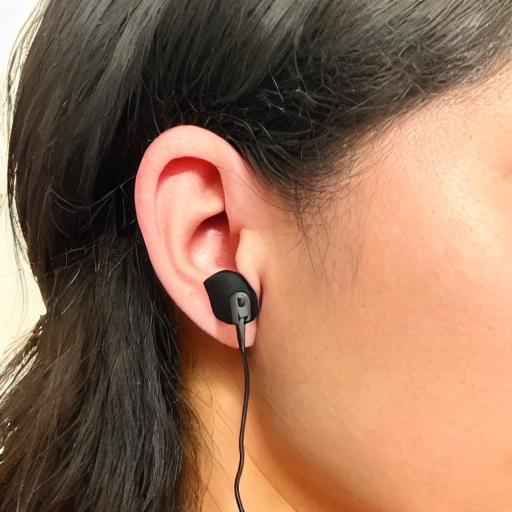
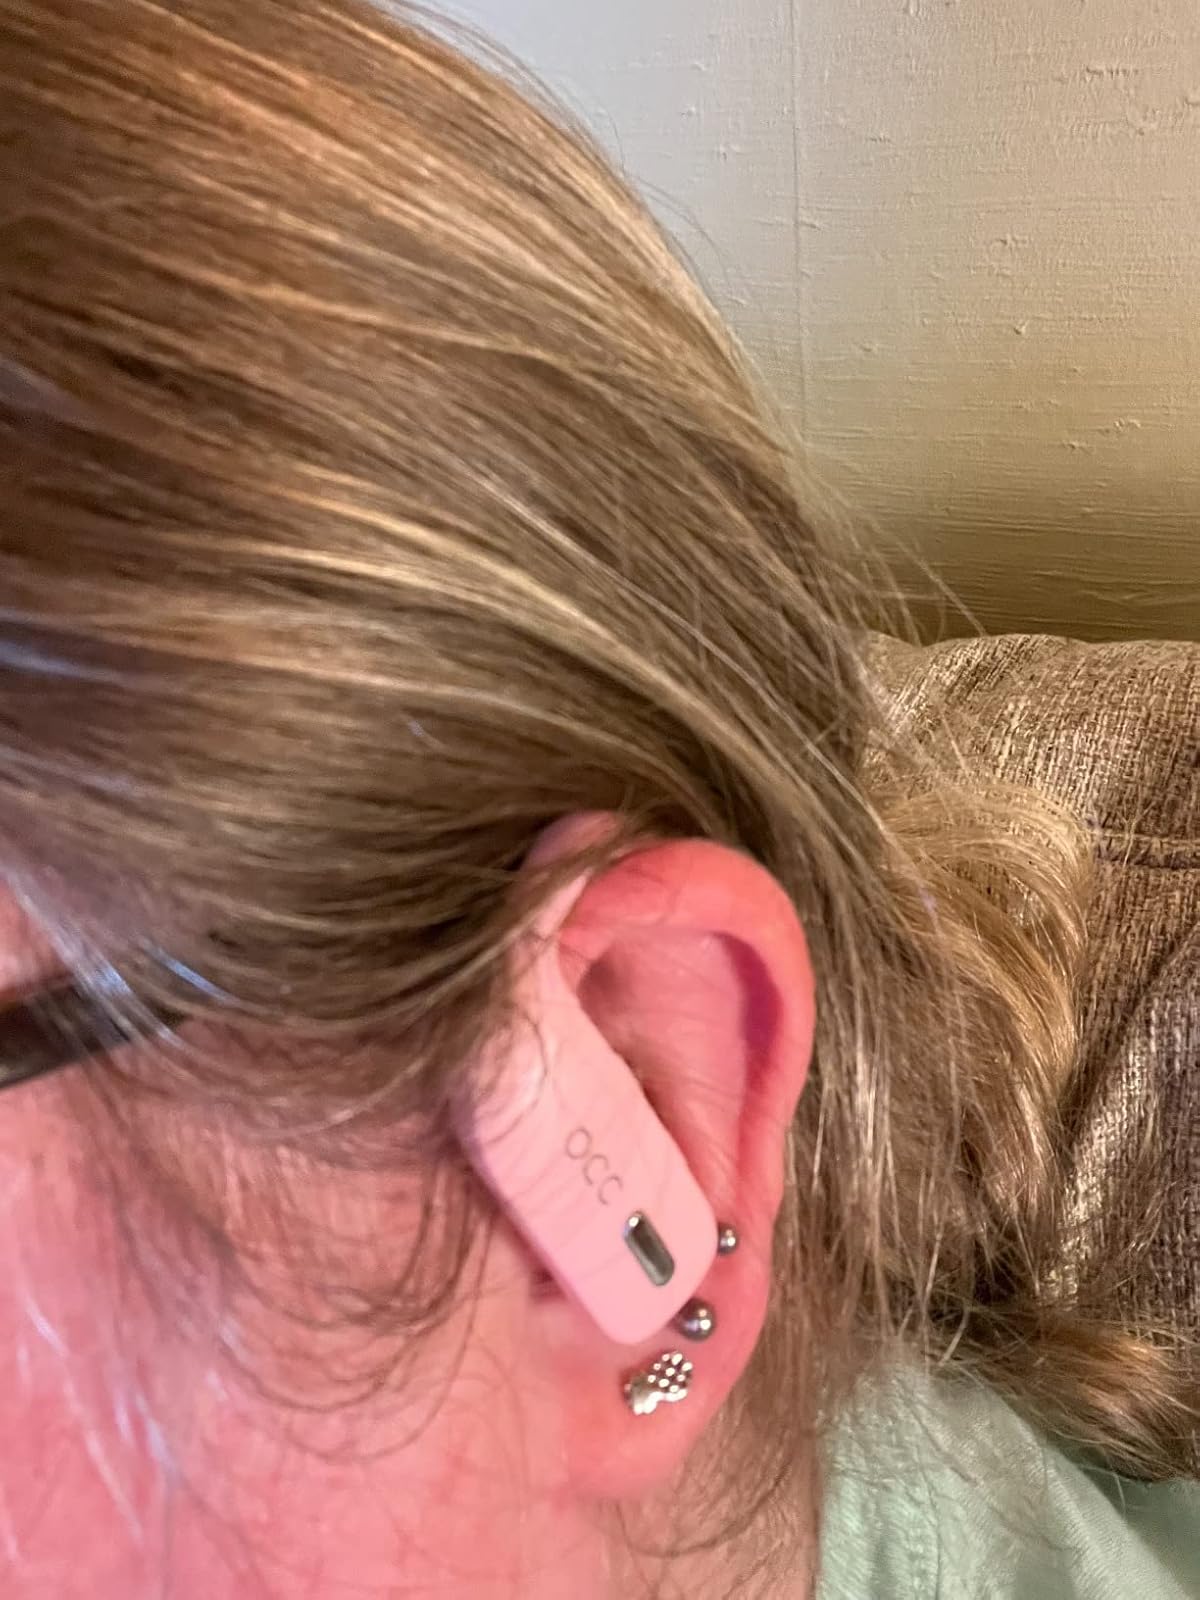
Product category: earbuds
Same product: no